Alzheimer's disease in African Americans

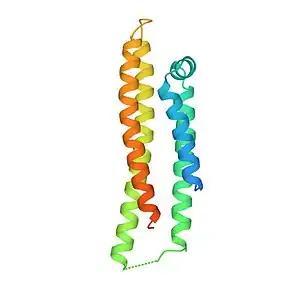
A 22k fragment of APOE4 (PDB 1B68)

The Apolipoprotein E (APOE) is a protein involved in transportation of fats, like cholesterol, in the bloodstream. "APOE" comes in three different forms, or alleles: ε2, ε3, and ε4. Each person carries two "APOE" alleles, one from each biological parent, resulting in six possible pairs: ε2/ε2, ε2/ε3, ε2/ε4, ε3/ε3, ε3/ε4, ε4/ε4. Of these, "APOE" ε4 is associated with increased amyloid beta accumulation and early AD onset. "APOE" ε4 is the strongest risk gene that has been discovered, as inheriting one or two copies of the ε4 allele increases the risk of developing AD by about three times.